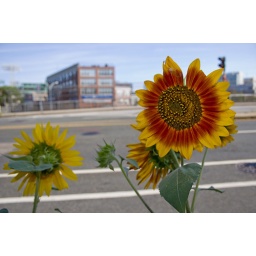
I was walking home from work and noticed someone had planted this patch of big sunflowers by the street.